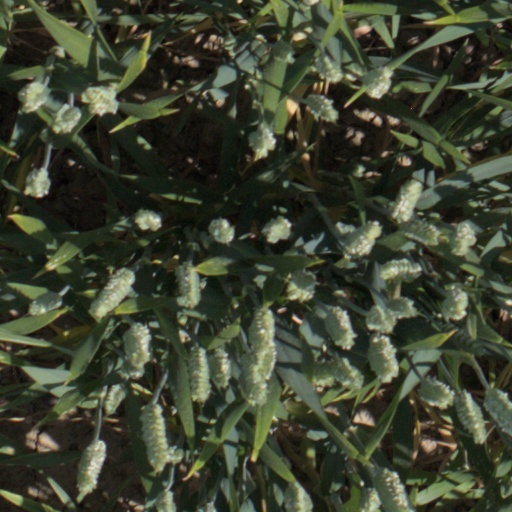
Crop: wheat